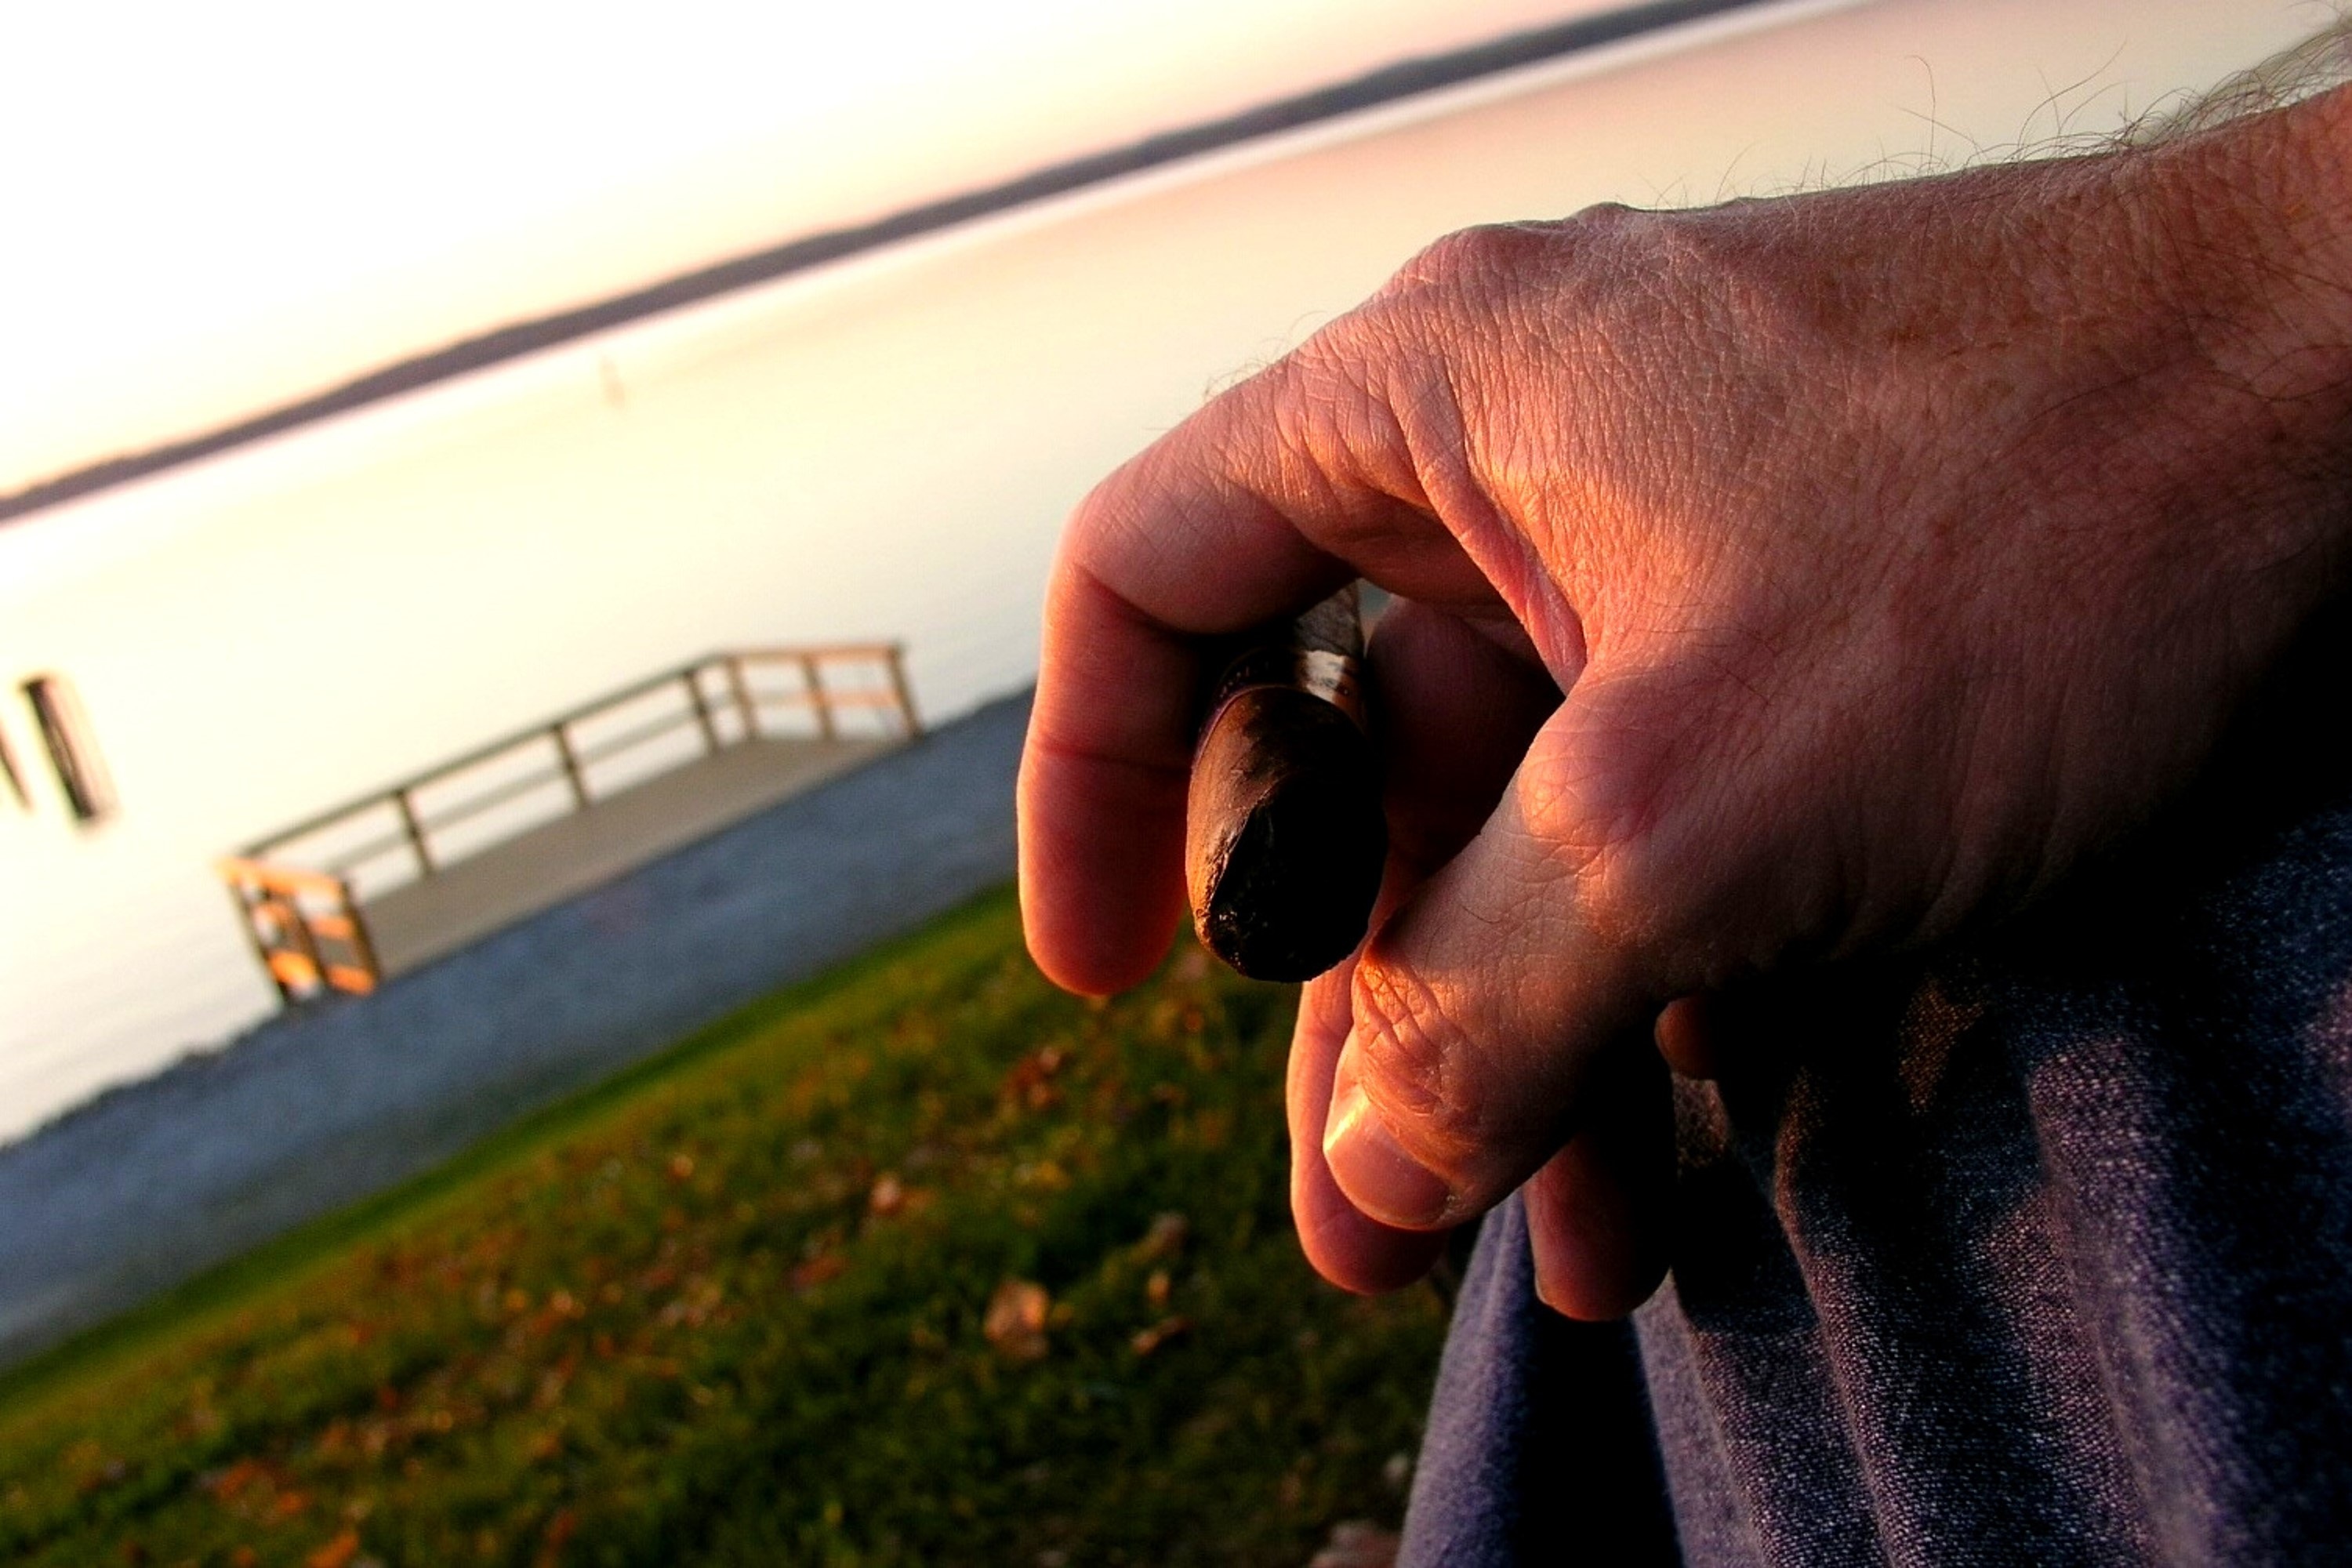
hand, man, water, horizon, person, sunset, photography, texture, view, perspective, male, leg, thinking, finger, relax, tranquil, color, sitting, contemplate, peace, calm, serene, meditate, human, rest, arm, close up, human body, contemplating, cigar, concentrate, meditating, interaction, sense, ponder